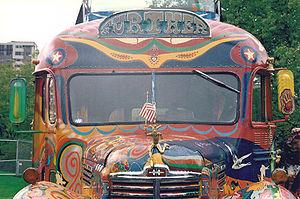
Merry Pranksters est le nom d'un groupe psychédélique semi-nomade qui se constitue au début des années 1960, principalement en Californie du nord, autour de l'écrivain américain Ken Kesey avec, pour second dénominateur commun, le LSD et la marijuana dont ils sont d'intenses consommateurs et promoteurs.
Le mouvement hippie est un courant de contre-culture apparu dans les années 1960 aux États-Unis, avant de se diffuser dans le reste du monde occidental. Les hippies, issus en grande partie de la jeunesse nombreuse du baby boom de l'après-guerre, rejetaient les valeurs traditionnelles, le mode de vie de la génération de leurs parents et la société de consommation.